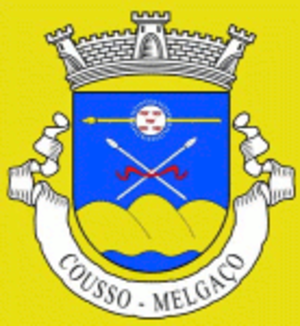
"Cousso est un village portugais situé au nord du Portugal et qui existe depuis l'année 1567 et acquiert ses frontières actuelles en 1681. De ce village dépendent administrativement 2 autres villages appelés Cela et Virtelo. Depuis 1855, il fait partie du ""concelho de Melgaço"" dans le ""districto de Viana do Castelo"" de la région du ""Minho"". Avant cette date, Cousso appartenait au « concelho de Valadares » du district de Monção.